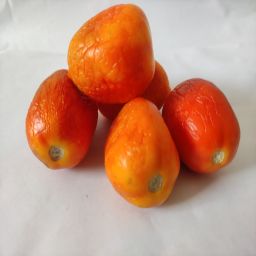
Crop: Tomato
Quality: Old